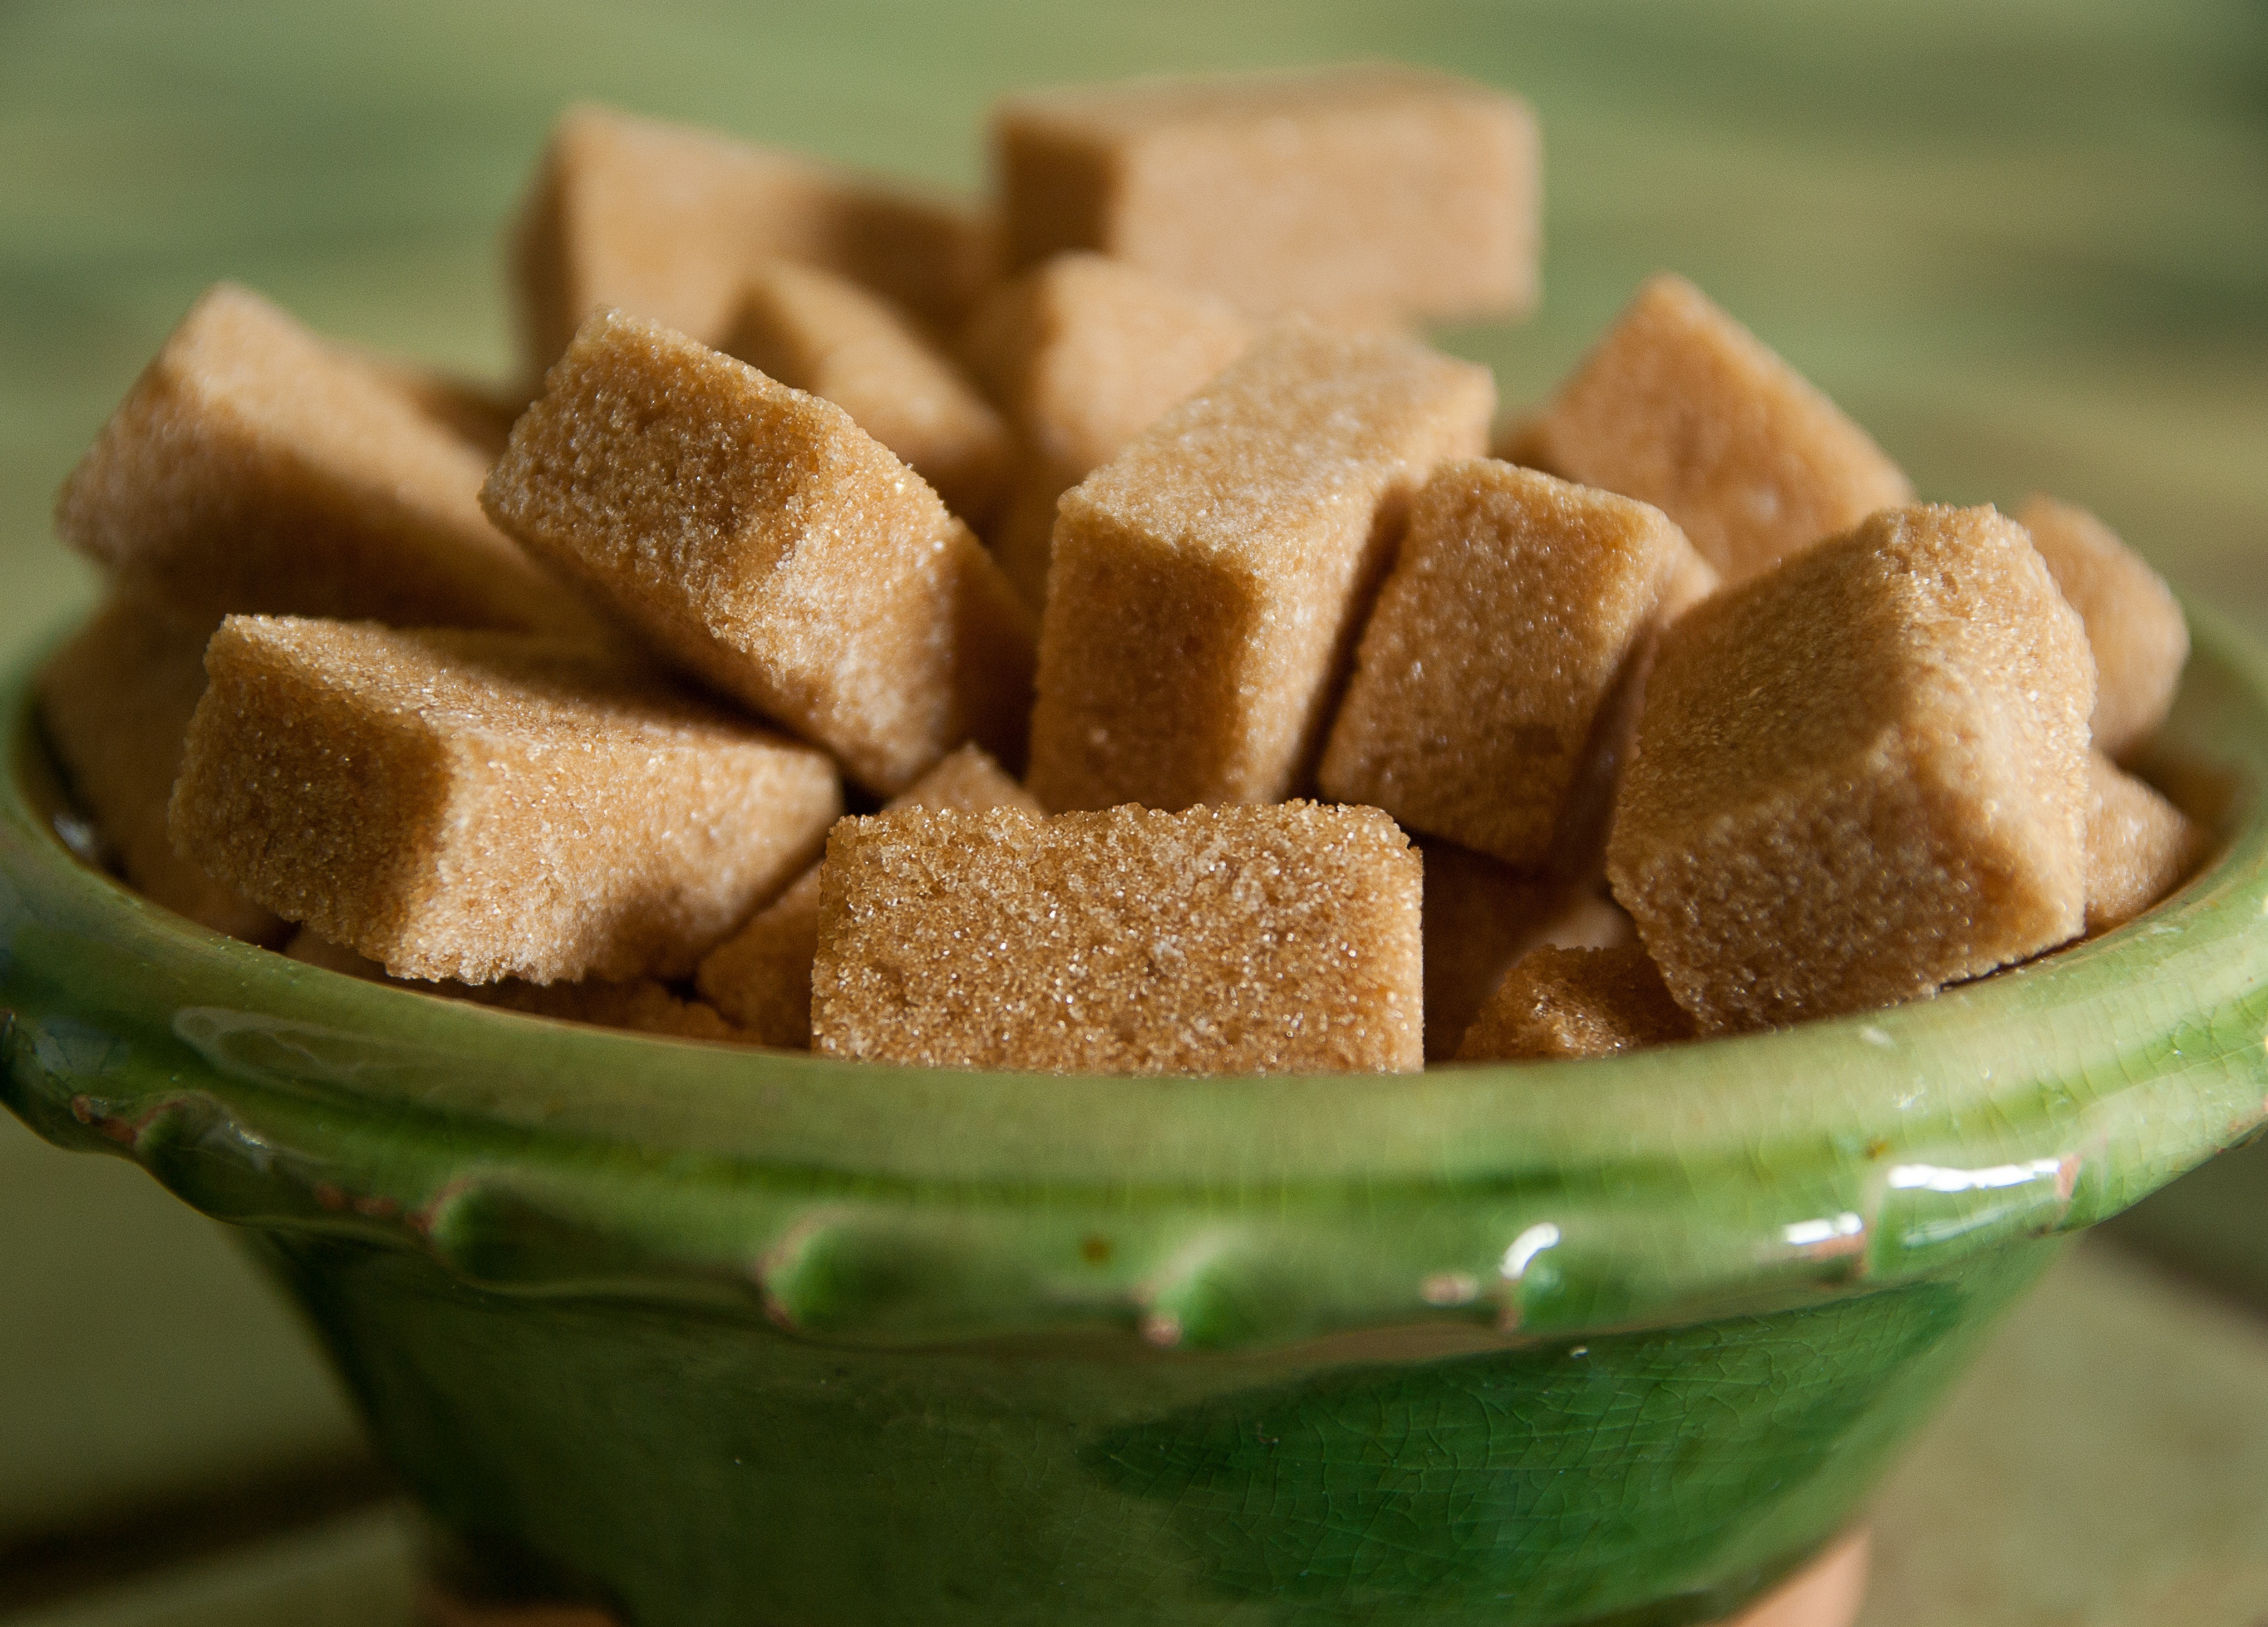
dish, meal, food, produce, breakfast, dessert, power, sugar, baked goods, flavor, cane sugar, sugar lumps, sugar bowl, snack food